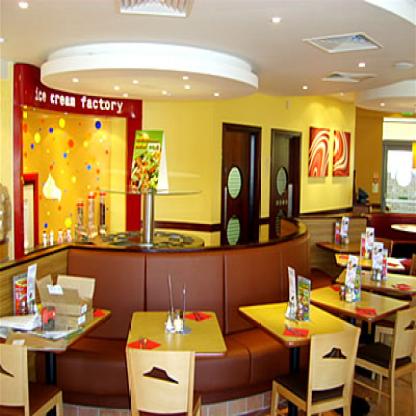
Scene: Indoor